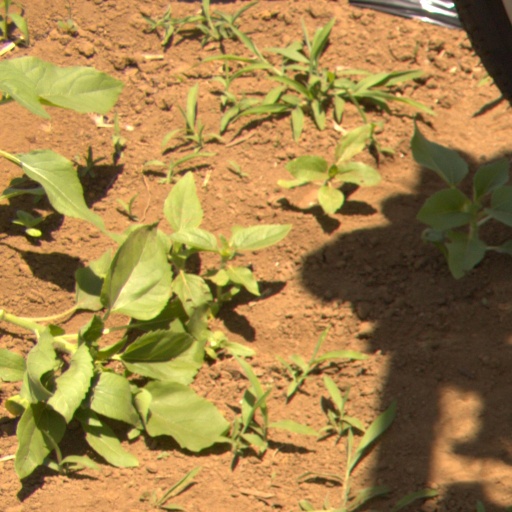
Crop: Jerusalem artichoke